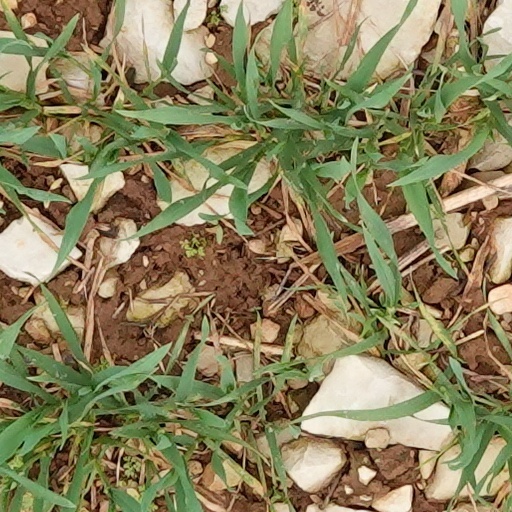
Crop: wheat